Pamilya Ko

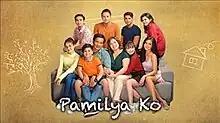
Title card

Pamilya Ko is a Philippine television drama series broadcast by ABS-CBN. Directed by Raymund B. Ocampo, it stars Sylvia Sanchez, JM de Guzman, Arci Muñoz and Joey Marquez. It aired on the network's Primetime Bida line up and worldwide on TFC from September 9, 2019 to March 13, 2020, replacing "Minute to Win It: Last Man Standing".